Sanctuary of the Three Gauls

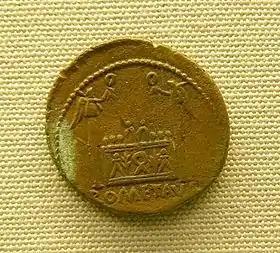
The altar of the Sanctuary of the Three Gauls, on a dupondius issued under Augustus "(Musée d'archéologie nationale de Saint-Germain-en-Laye, inv. 2396 N)"

The Sanctuary of the Three Gauls (Tres Galliae) was the focal structure within an administrative and religious complex established by Rome in the very late 1st century BC at Lugdunum (the site of modern Lyon in France). Its institution served to federalise and develop Gallia Comata as an Imperial province under Augustus, following the Gallic Wars of his predecessor Julius Caesar. The distinctively Gallo-Roman development of the Imperial sanctuary and its surrounding complex are well attested by literary, epigraphic, numismatic and archaeological evidence.